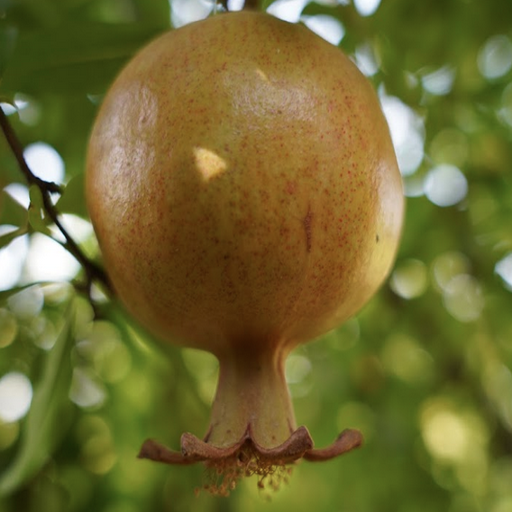
Label: Healthy